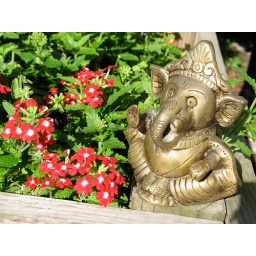
Small bronze Indian elephant decorating flower garden in St. Paul, Minnesota.